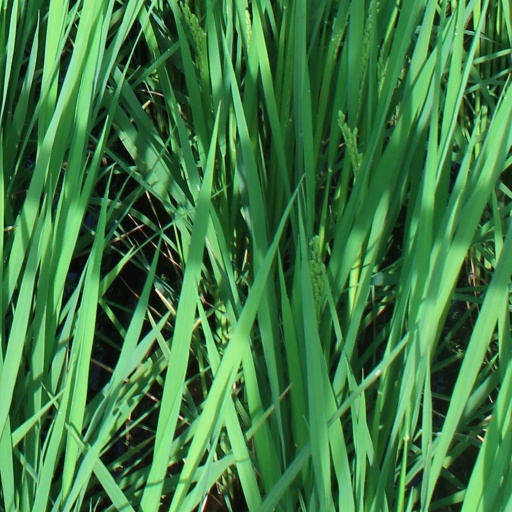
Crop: rice